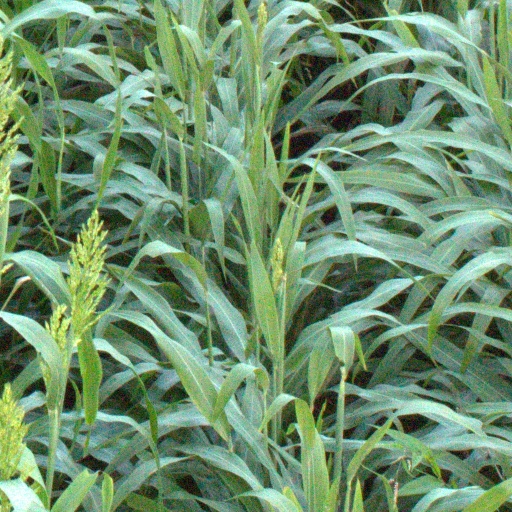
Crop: sorghum